Fragmentarium

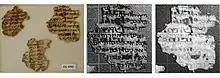
Multispectral image of palimpsest fragments Or. 6581 with infrared (middle) and ultraviolet (right)

The Fragmentarium project was first proposed in October 2013 and the first planning meeting took place in Cologny in 2014. It was supported initially by representatives of 12 institutions, its goal being to study the field of manuscript fragment research and look at worldwide cataloguing standards. Fragmentarium was officially launched on 1 September 2017, by the Medieval Institute of the University of Fribourg at Abbey Library of St. Gall in St. Gallen, Switzerland.